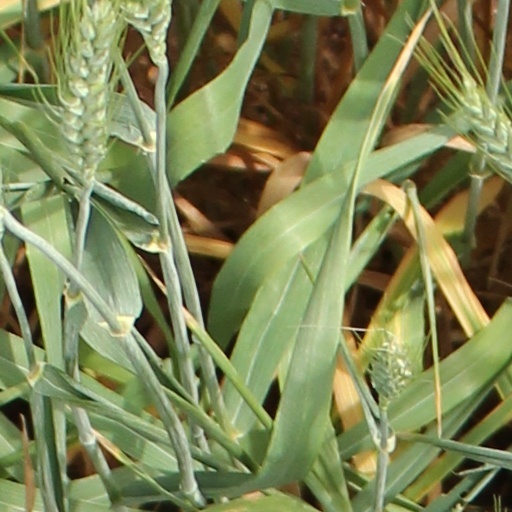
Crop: wheat